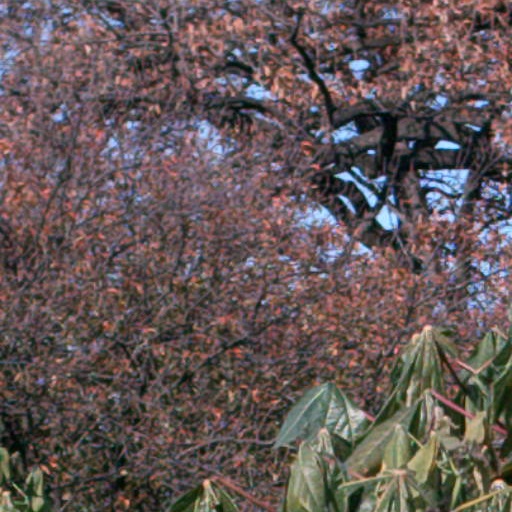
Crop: cassava